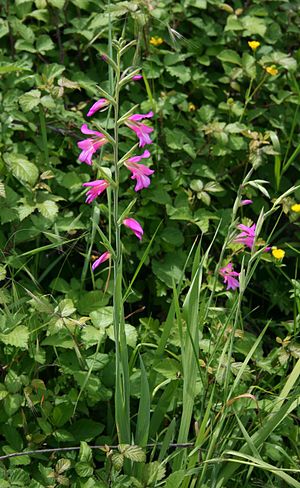
Korngladiolus / Galleri
Vækstform.
Korngladiolus, også skrevet Korn-Gladiolus, er en flerårig, urteagtig plante med stive stængler og slanke, sværdformede blade. Blomsterne er lyst purpurrøde. Planten er hårdfør på friland, når jorden er veldrænet og sandet, og voksestedet er beskyttet.